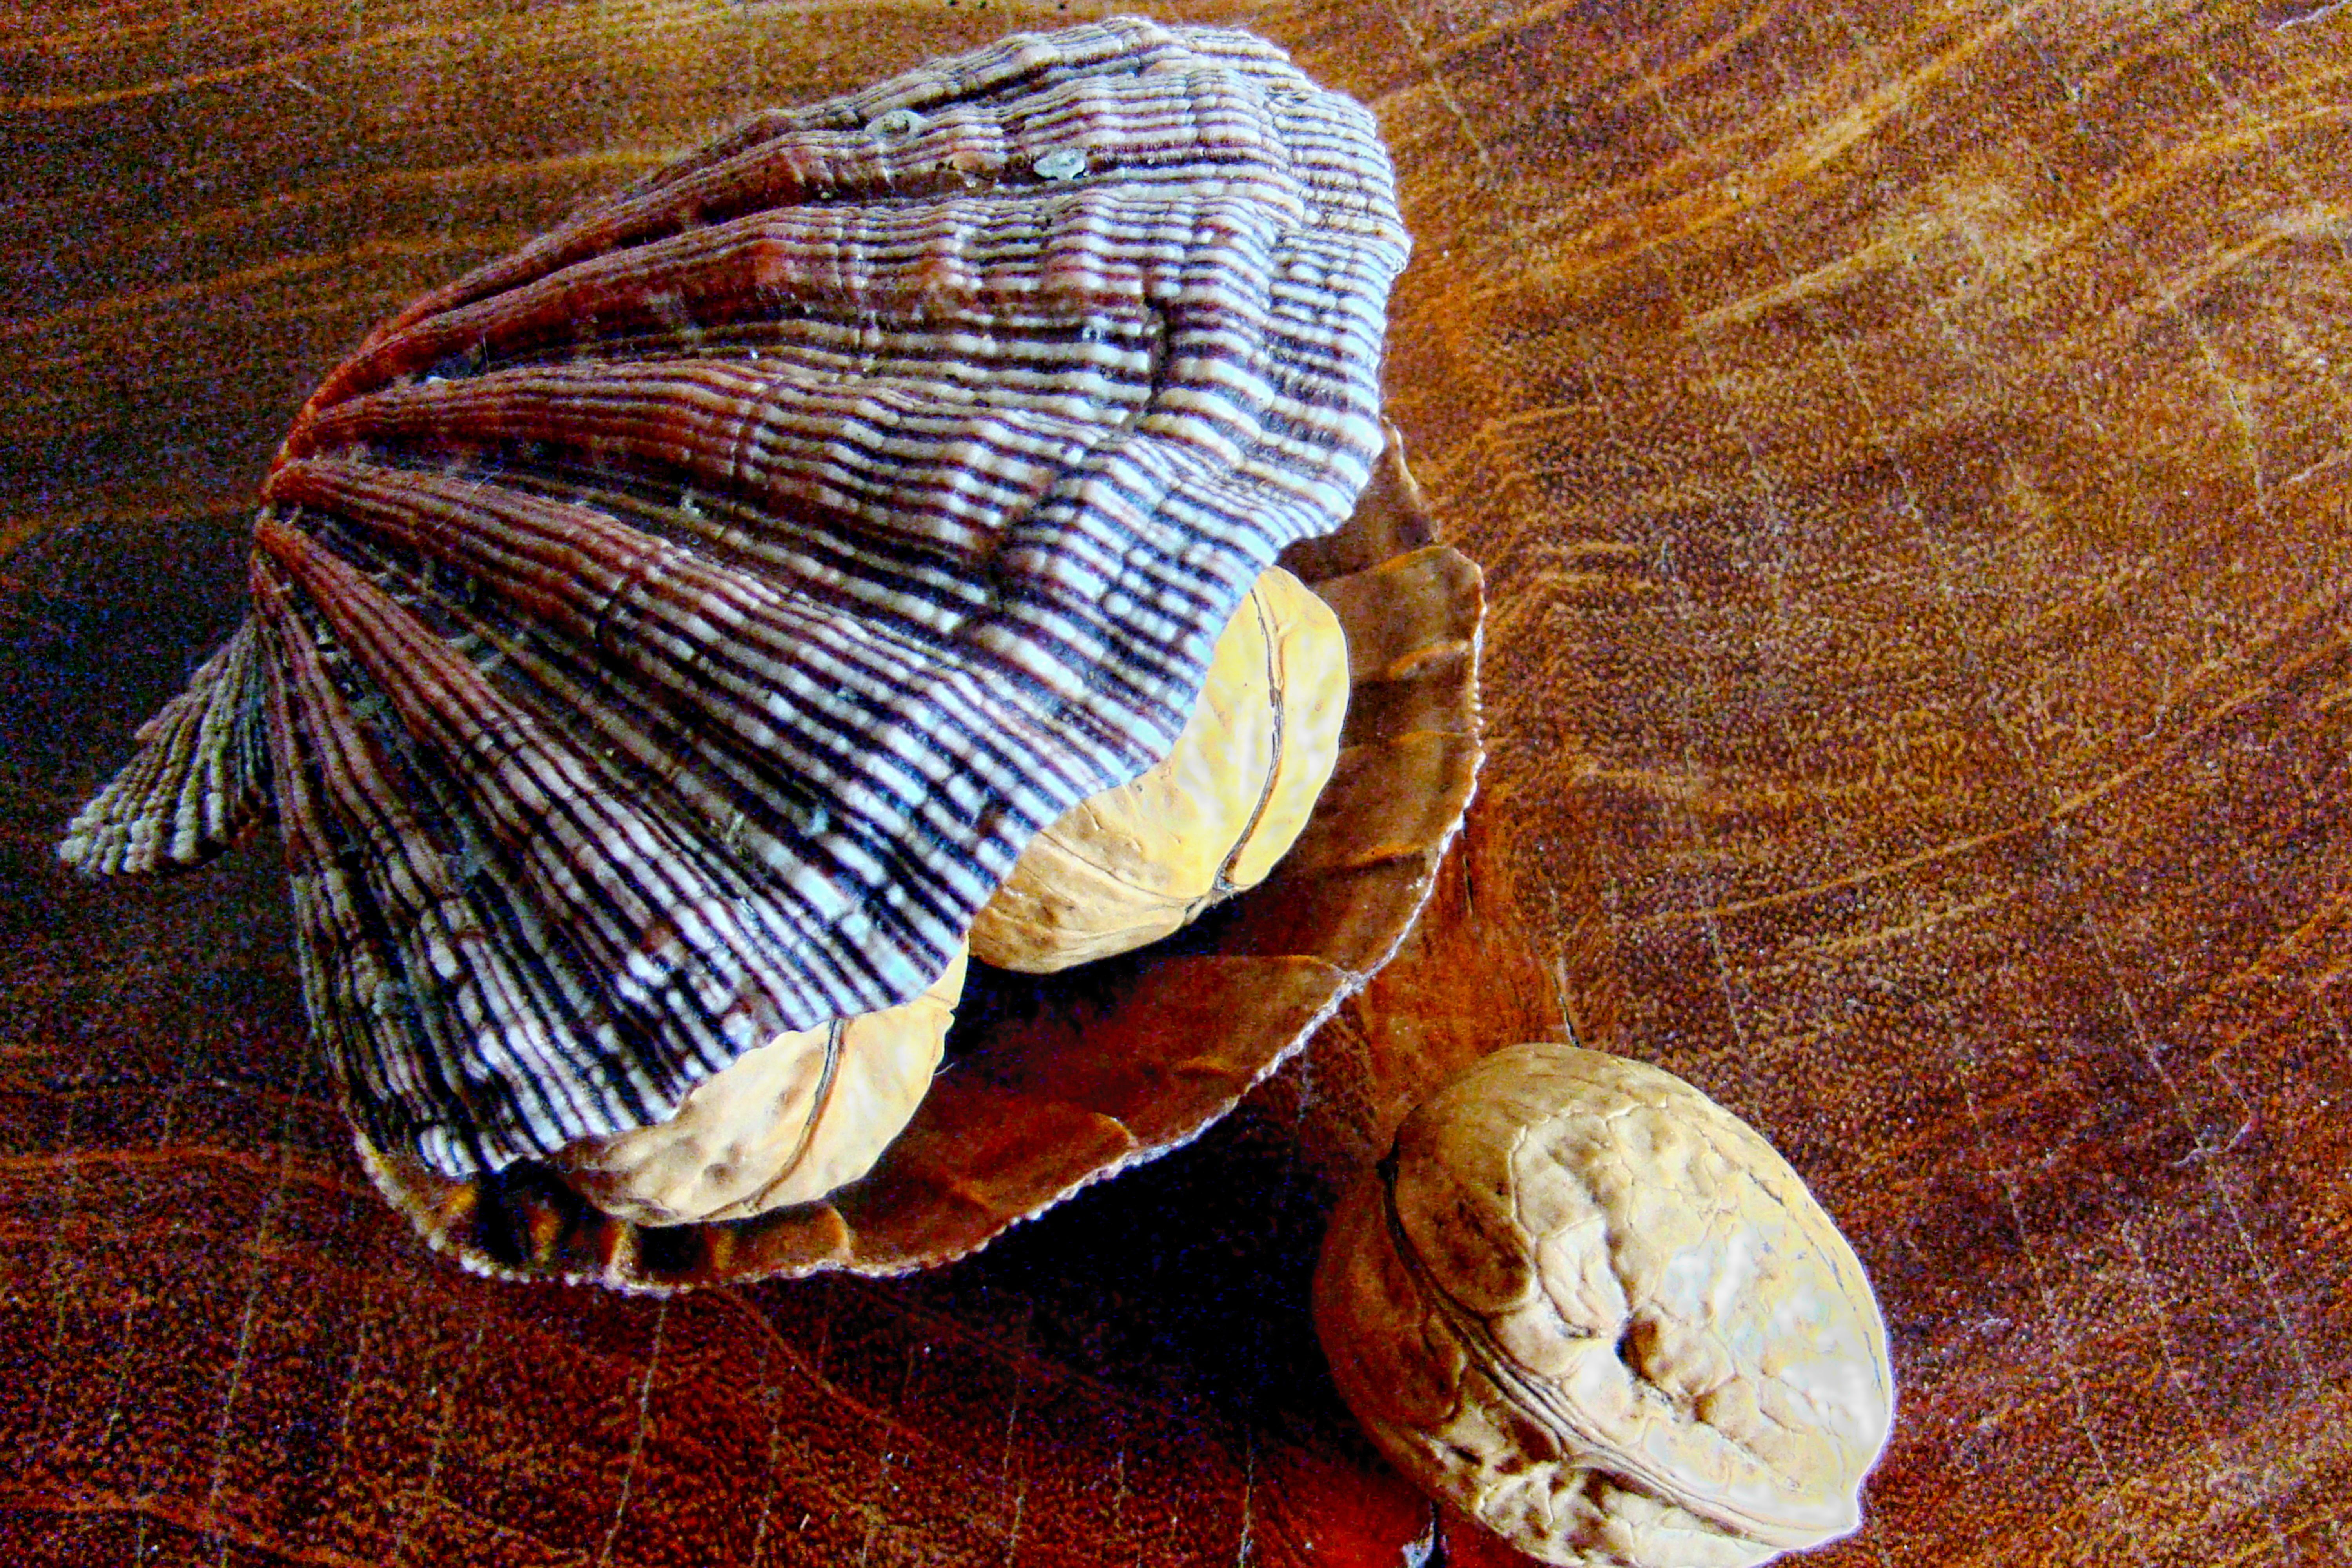
Walnuts in a Shell
An open seashell on a piece of fabric and two walnuts inside it, There is another walnut near the shell in artistic arrangement.
A high close up angled shot in indoor lights with a little shadow of walnut and seashell, the idea of arranging the elements of the shot inspires creativity and limitless imagination and creates an atmosphere of mystery and creativity.
Labels: Animal, Clam, Food, Invertebrate, Sea Life, Seafood, Seashell, Nut, Plant, Produce, Vegetable, Bread, Walnut, Reptile, Turtle, Fabric
Camera: SONY DSC-H50
Aperture: F2.7
Exposure: 1/30 sec
ISO: 400
Focal length: 5.2 mm